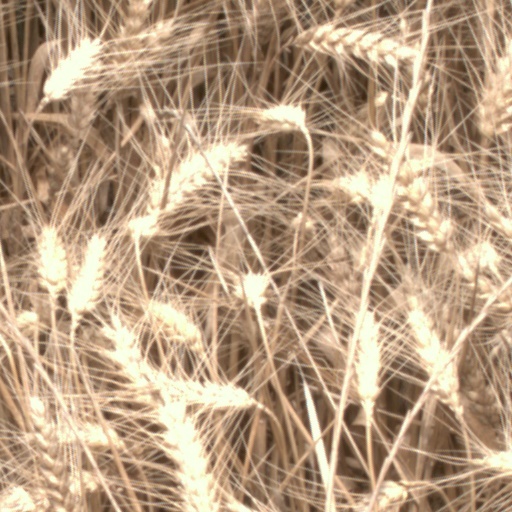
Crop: wheat